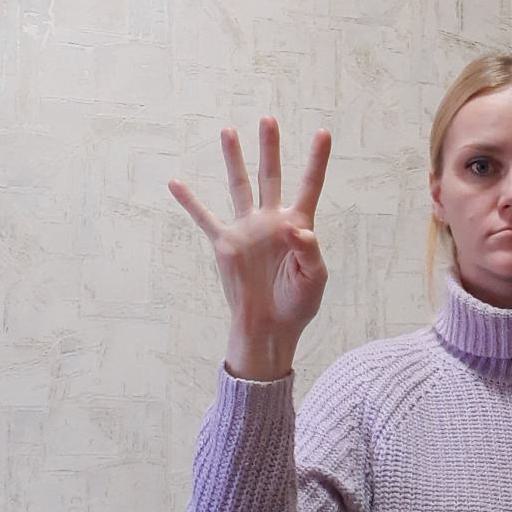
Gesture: four